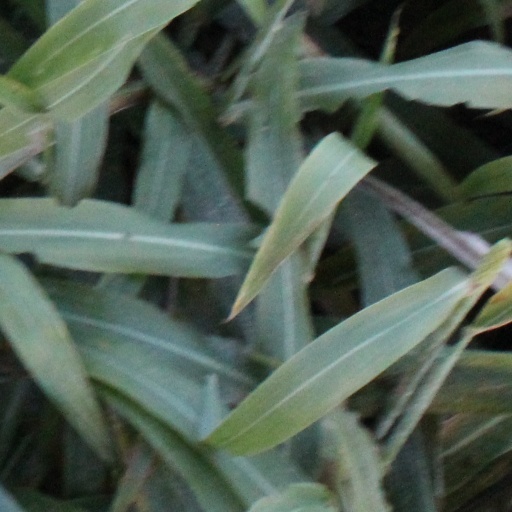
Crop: sorghum